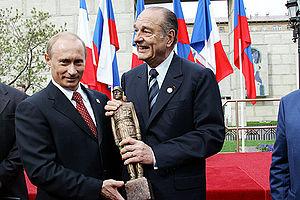
Vladimir Vladimirovitch Poutine, né le 7 octobre 1952 à Léningrad, est un homme d'État russe. Depuis 1999, il est la figure centrale de l’exécutif, alternativement comme président du gouvernement et président de la fédération de Russie.